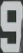
Number: 9